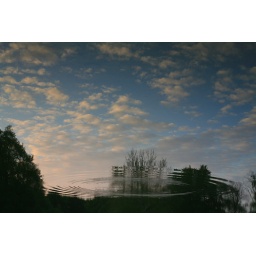
disturbance in the water mirror taken at dusk, in the Grand River, Painseville, Ohio